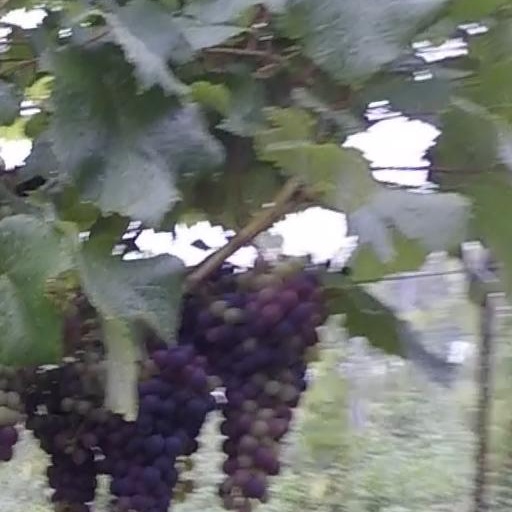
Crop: grape